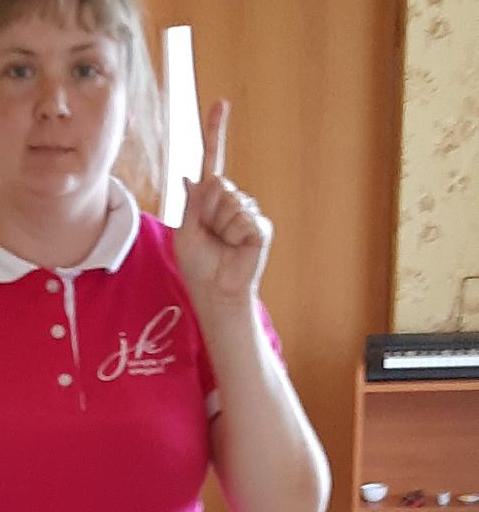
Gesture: one